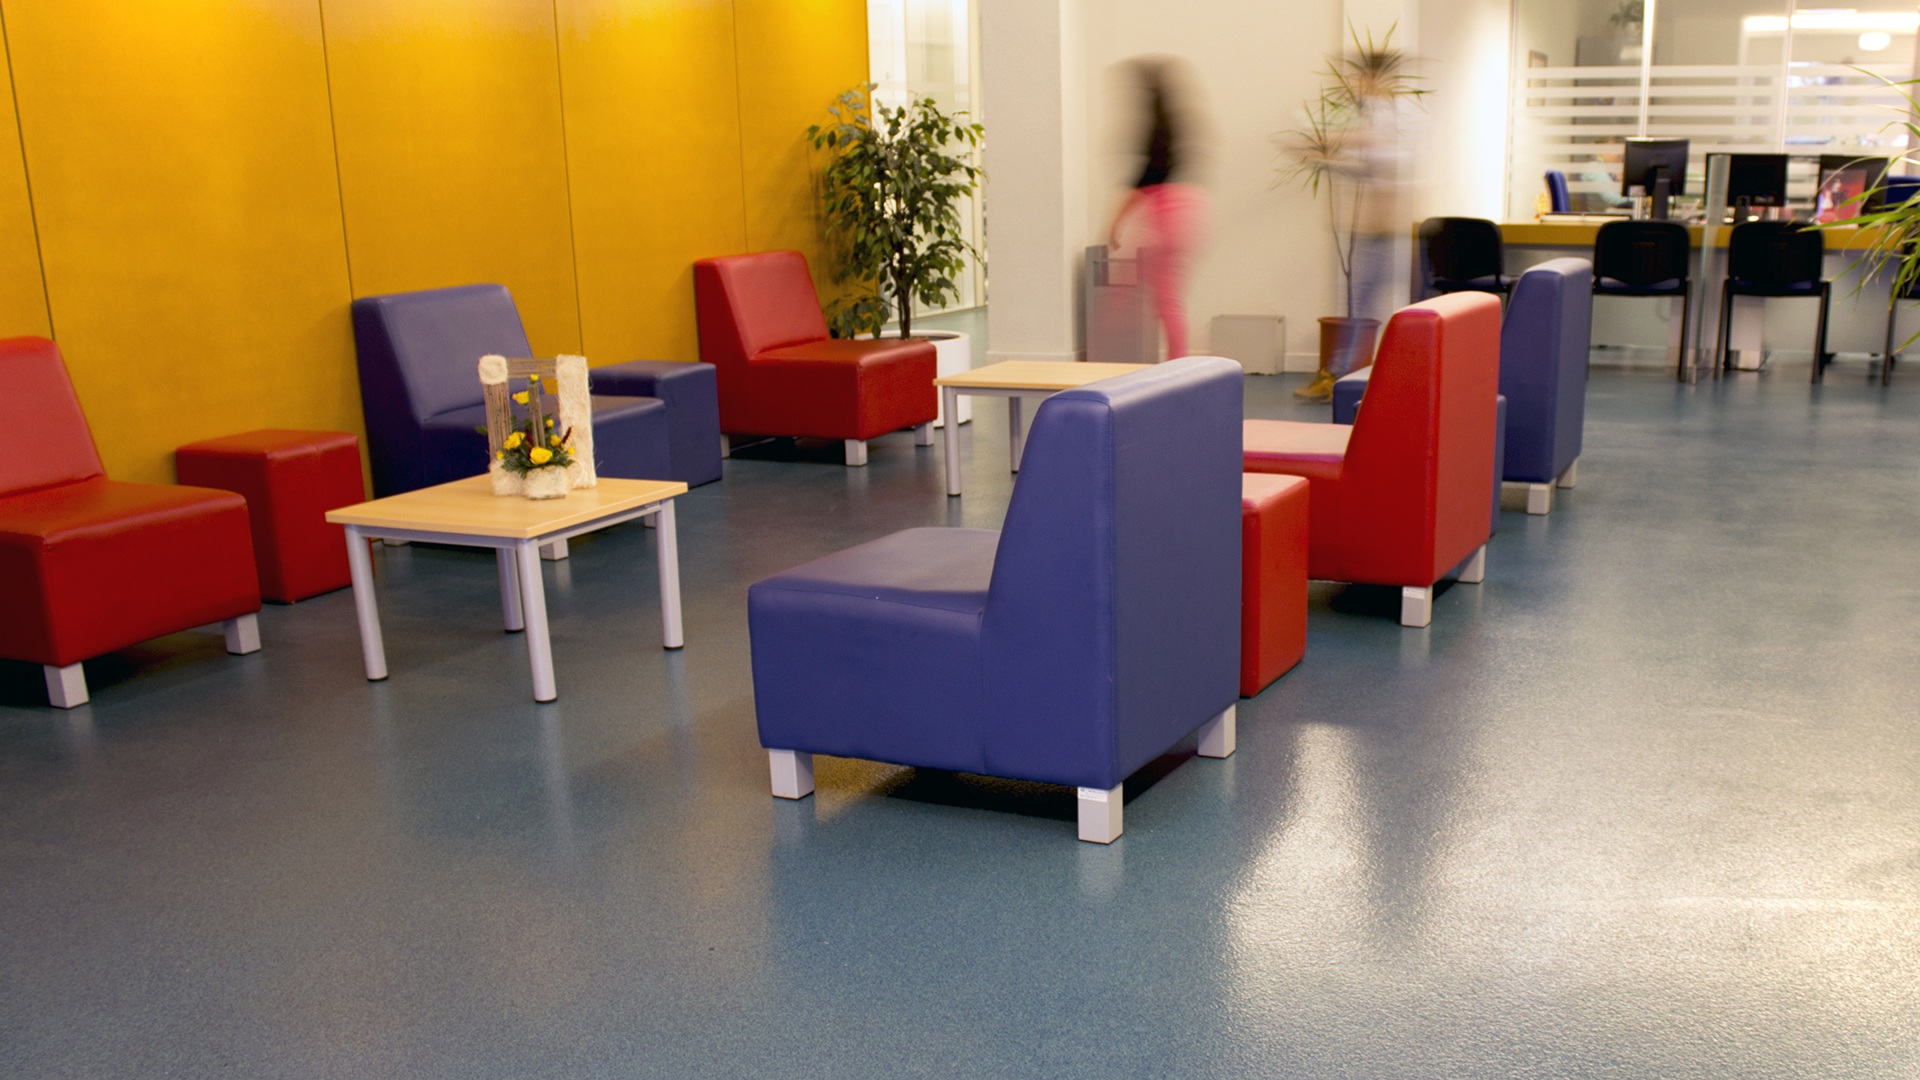
floor, office, interior design, chairs, design, waiting room, accounting